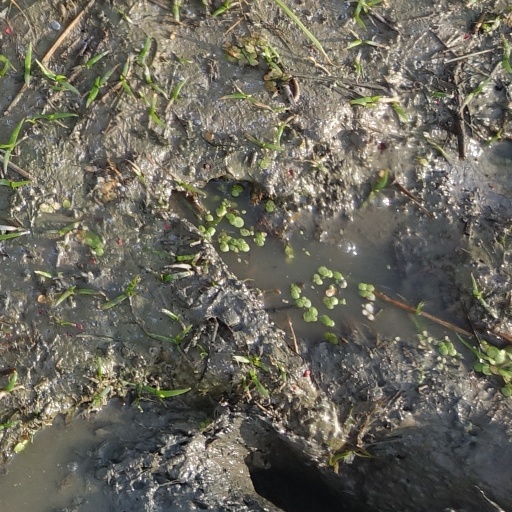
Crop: rice